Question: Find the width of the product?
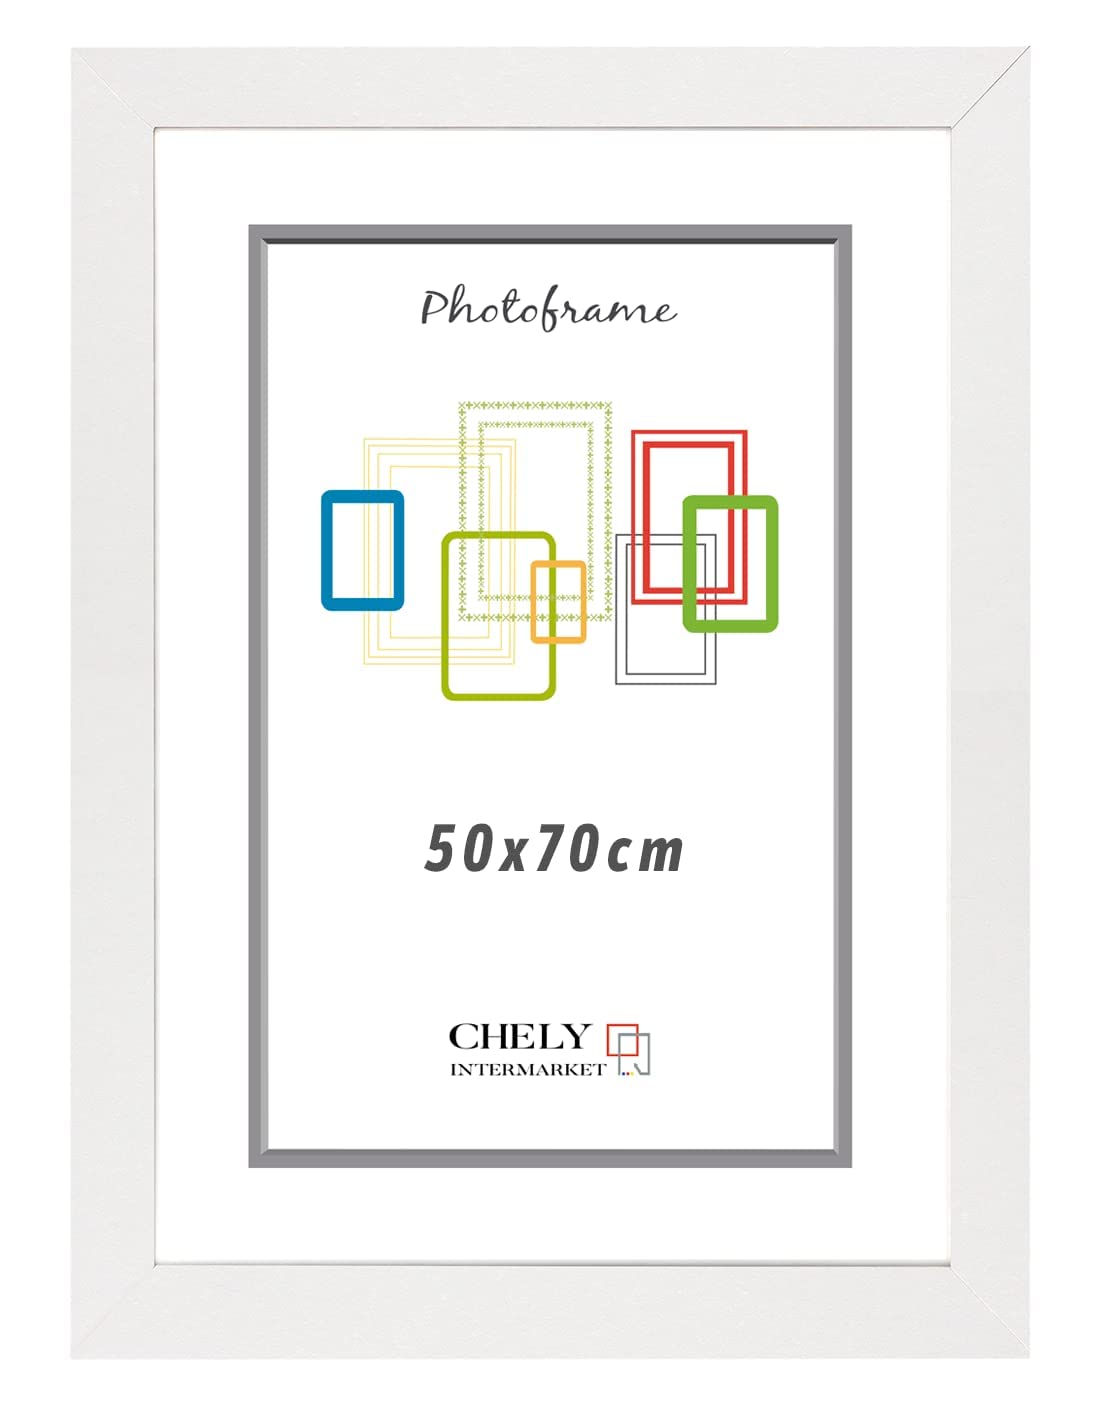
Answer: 70.0 centimetre